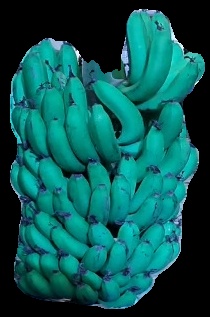
Variety: pachbale
Grade: grade2